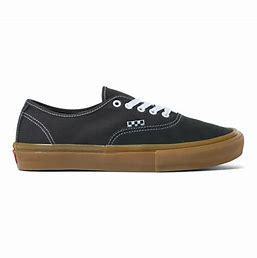
Brand: Vans
Model: Authentic Skate